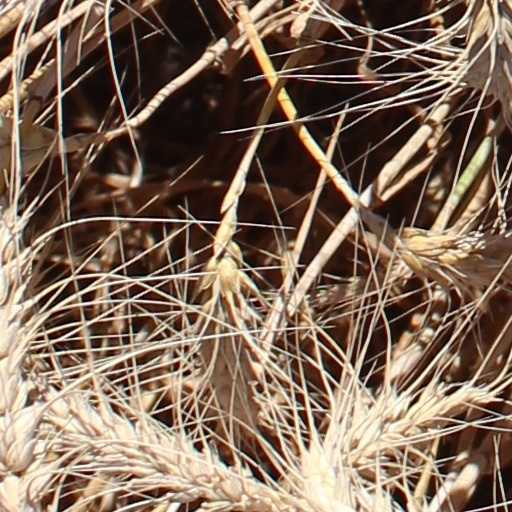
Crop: wheat